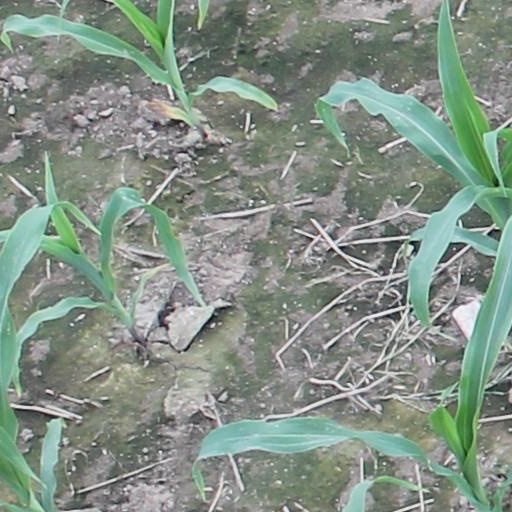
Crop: maize; corn